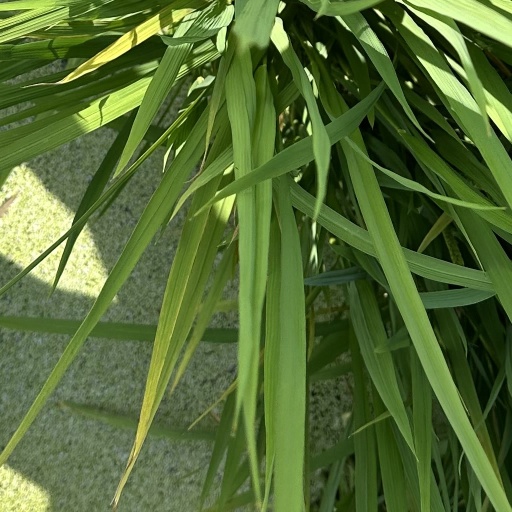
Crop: rice